Danny Baker

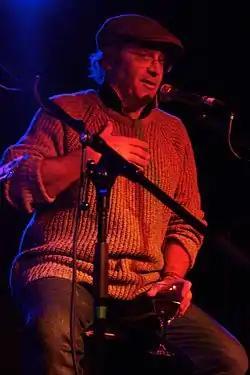
Baker in 2012

Danny Baker (born 22 June 1957) is an English comedy writer, journalist, radio DJ and screenwriter. Throughout his career he has largely presented for London's regional radio and television.